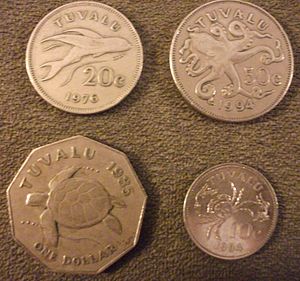
Tuvalu / Erhvervsliv
Tuvaluanske mønter
Tuvalu er en østat i Polynesien i Stillehavet. Landet har 10.094 indbyggere, og er dermed den selvstændige stat i verden med tredje færrest indbyggere, efter Vatikanstaten og Nauru. Tuvalu består af ni beboede atoller spredt over et havområde på omkring 1,3 millioner km². Med et landareal på bare 26 km² er det verdens fjerde mindste uafhængige stat. De nærmeste øgrupper er Kiribati, Nauru, Samoa og Fiji.